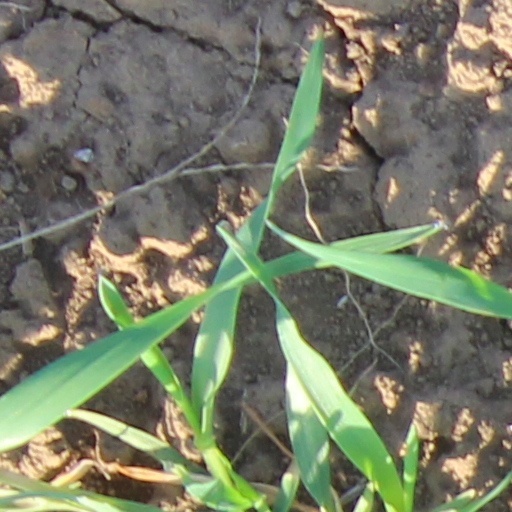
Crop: wheat